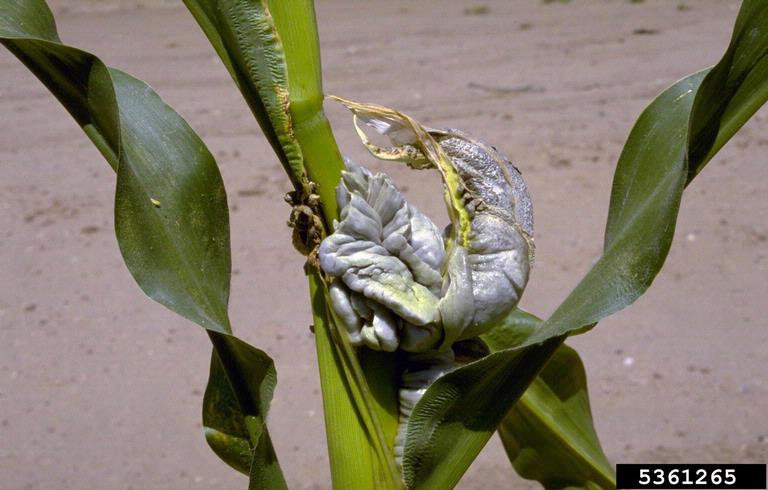
Plant: Corn
Disease: corn smut